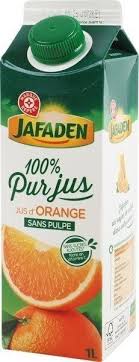
Label: cardboard